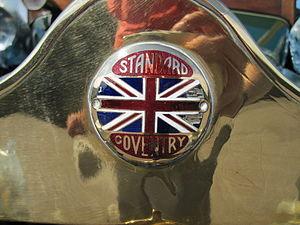
La Standard Motor Company est un constructeur automobile anglais aujourd'hui disparu. Le siège était à Coventry dans les Midlands de l'Ouest.